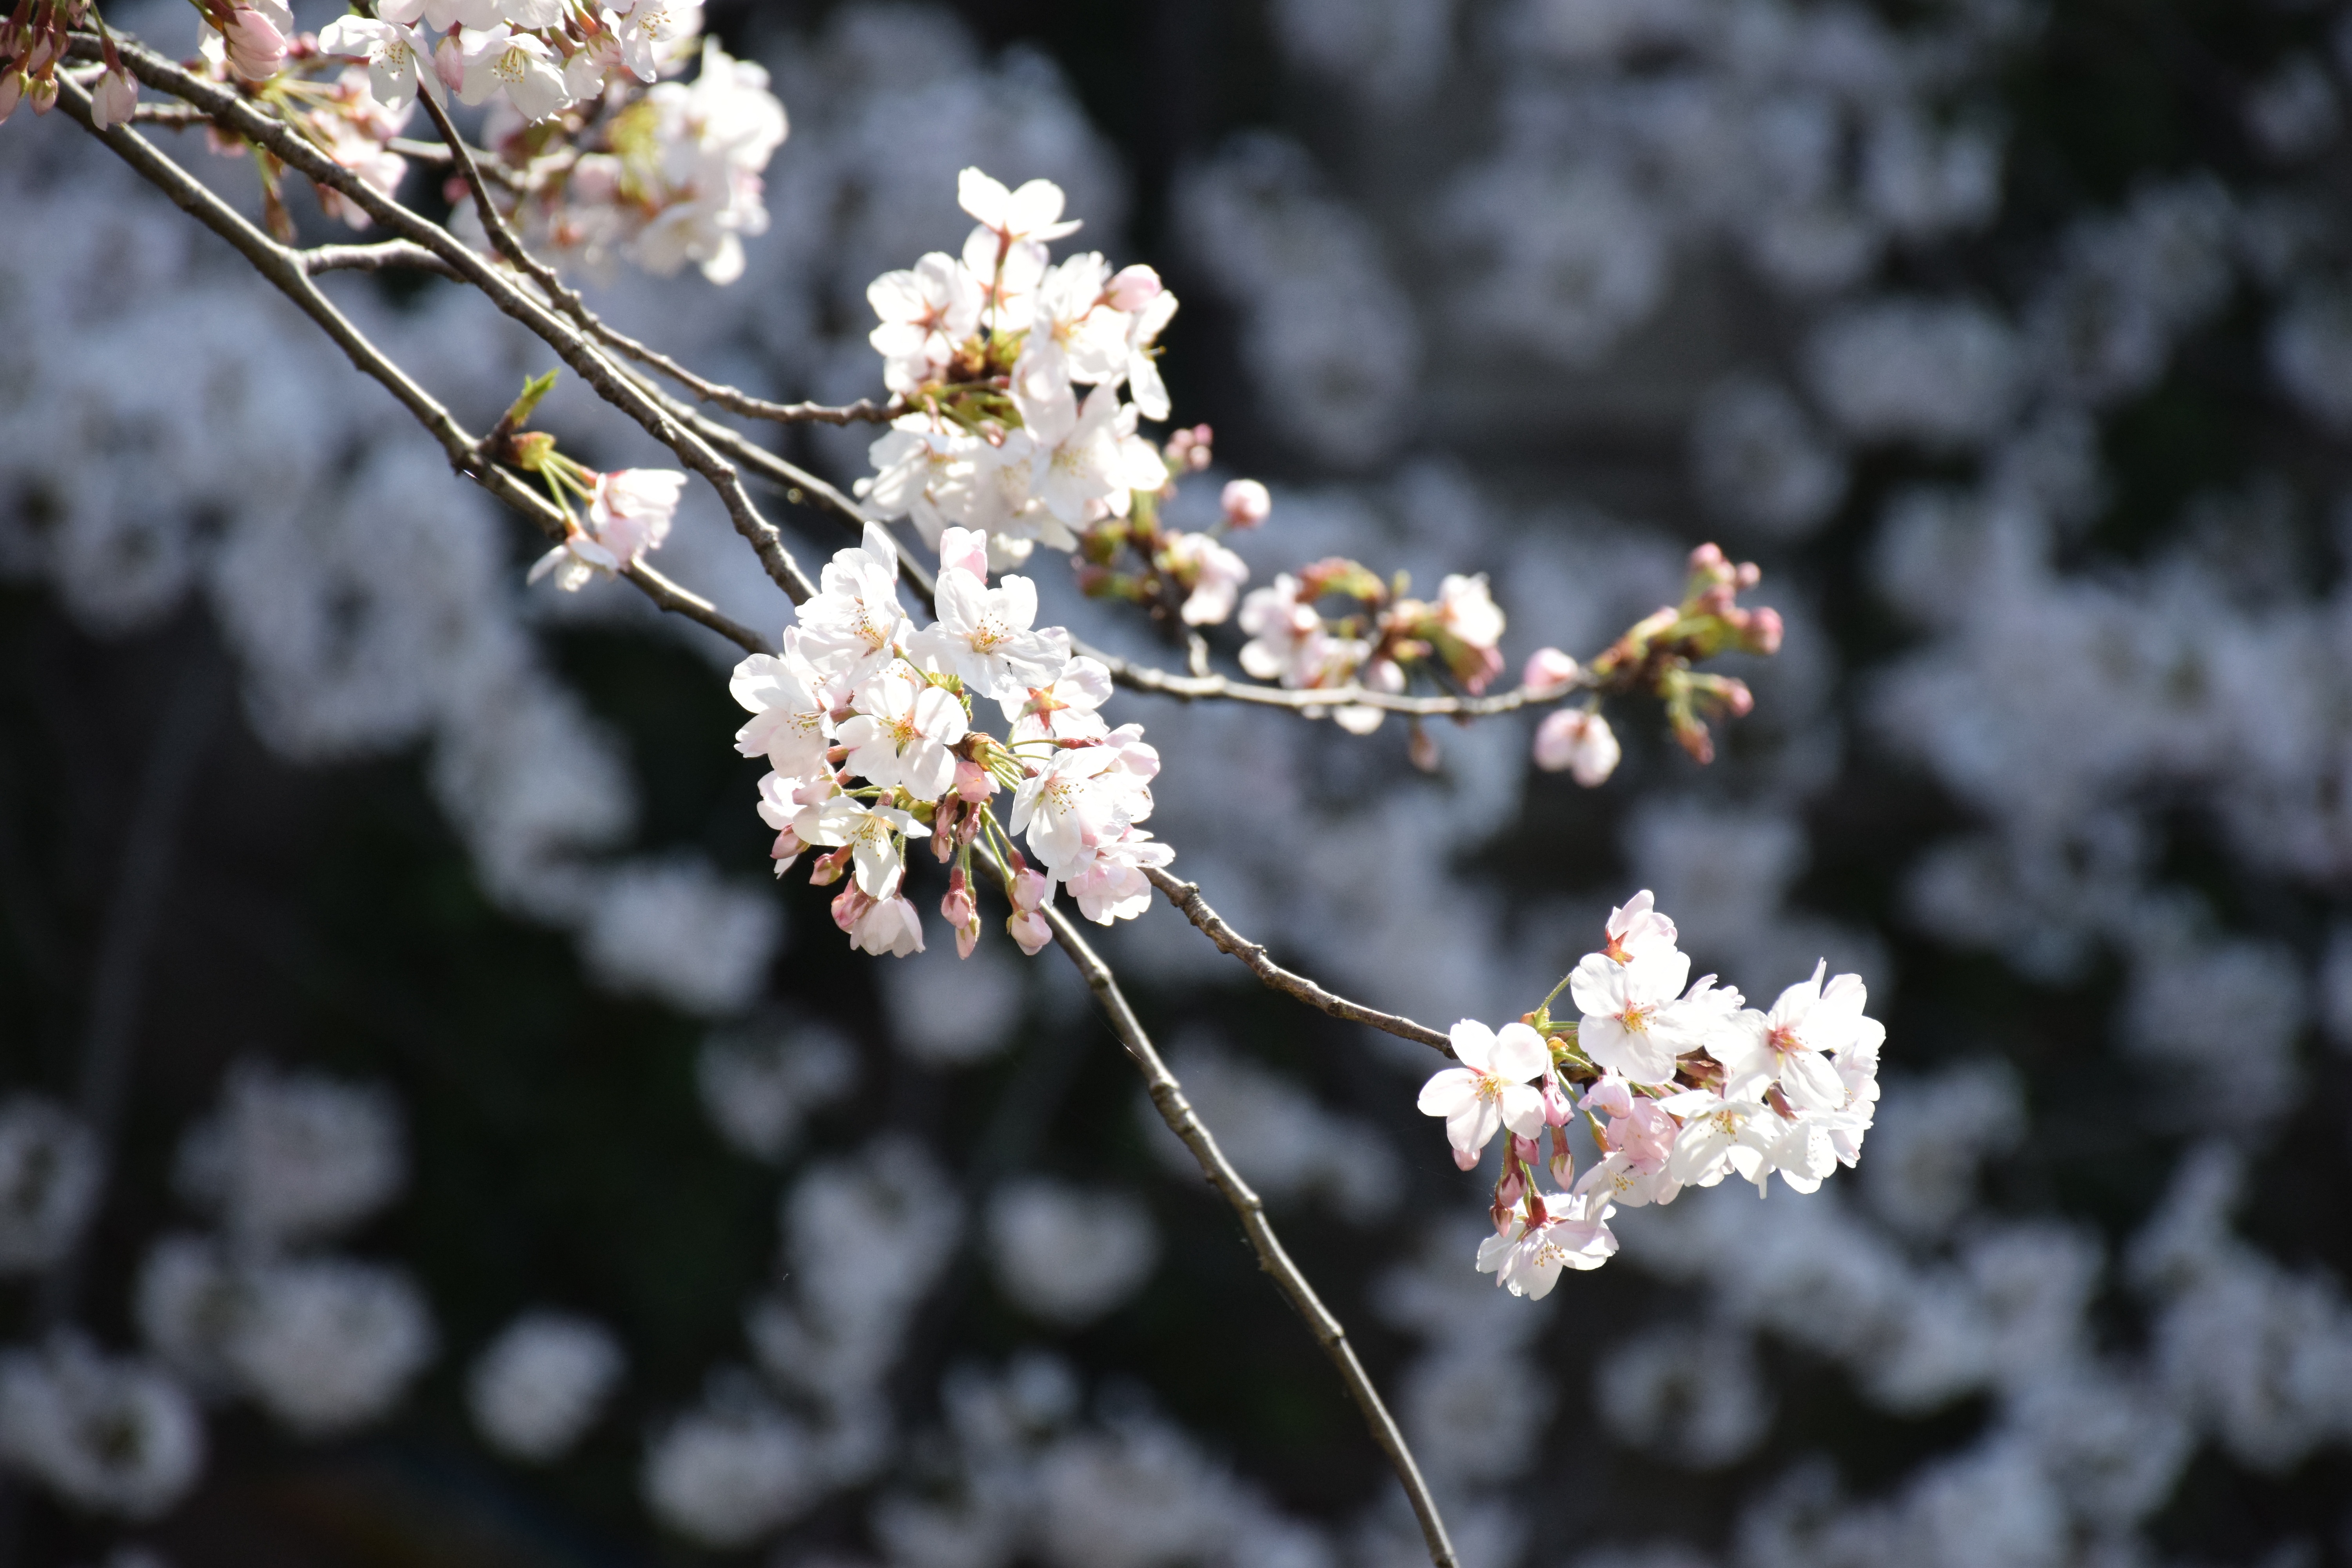
branch, blossom, plant, fruit, flower, bloom, food, spring, produce, natural, botany, pink, japan, flora, season, cherry blossom, twig, flowers, beautiful, april, cherry, macro photography, flowering plant, cherry blossom viewing